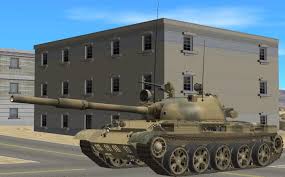
Label: Tank